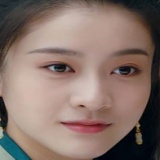
diễn viên Trương Tuyết Nghênh